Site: brandenburg
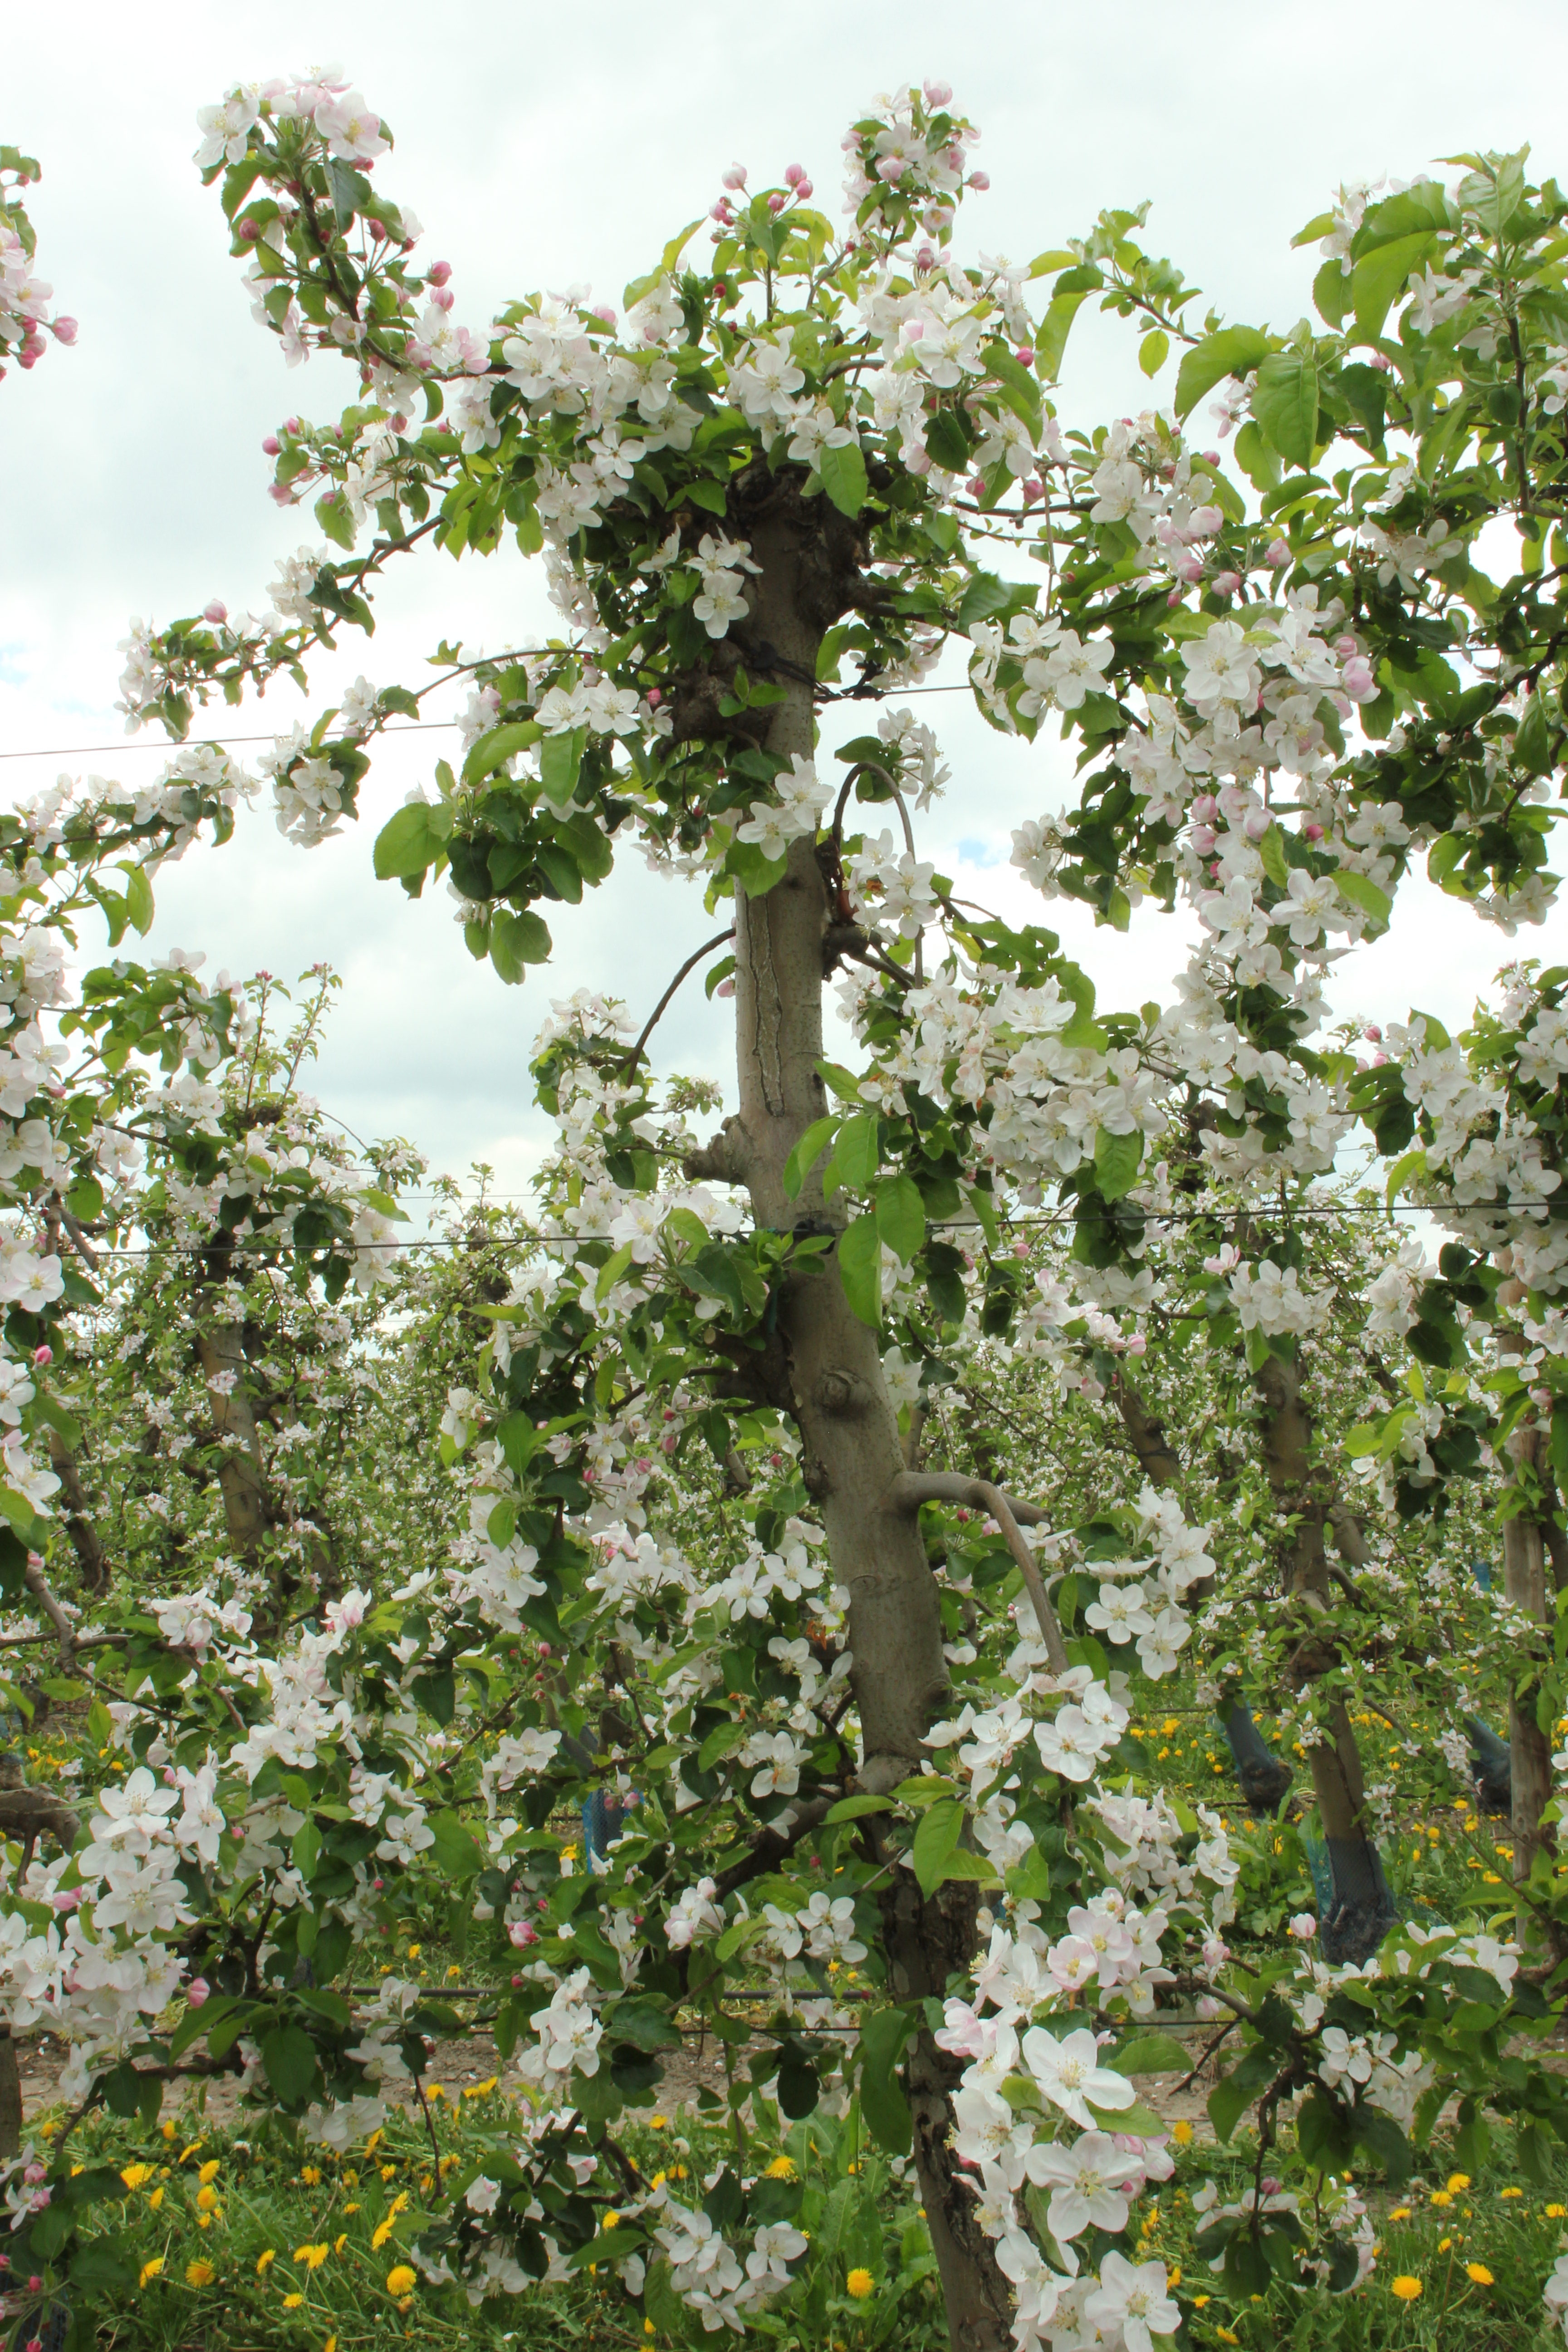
Growth stage (BBCH 65): Flowering